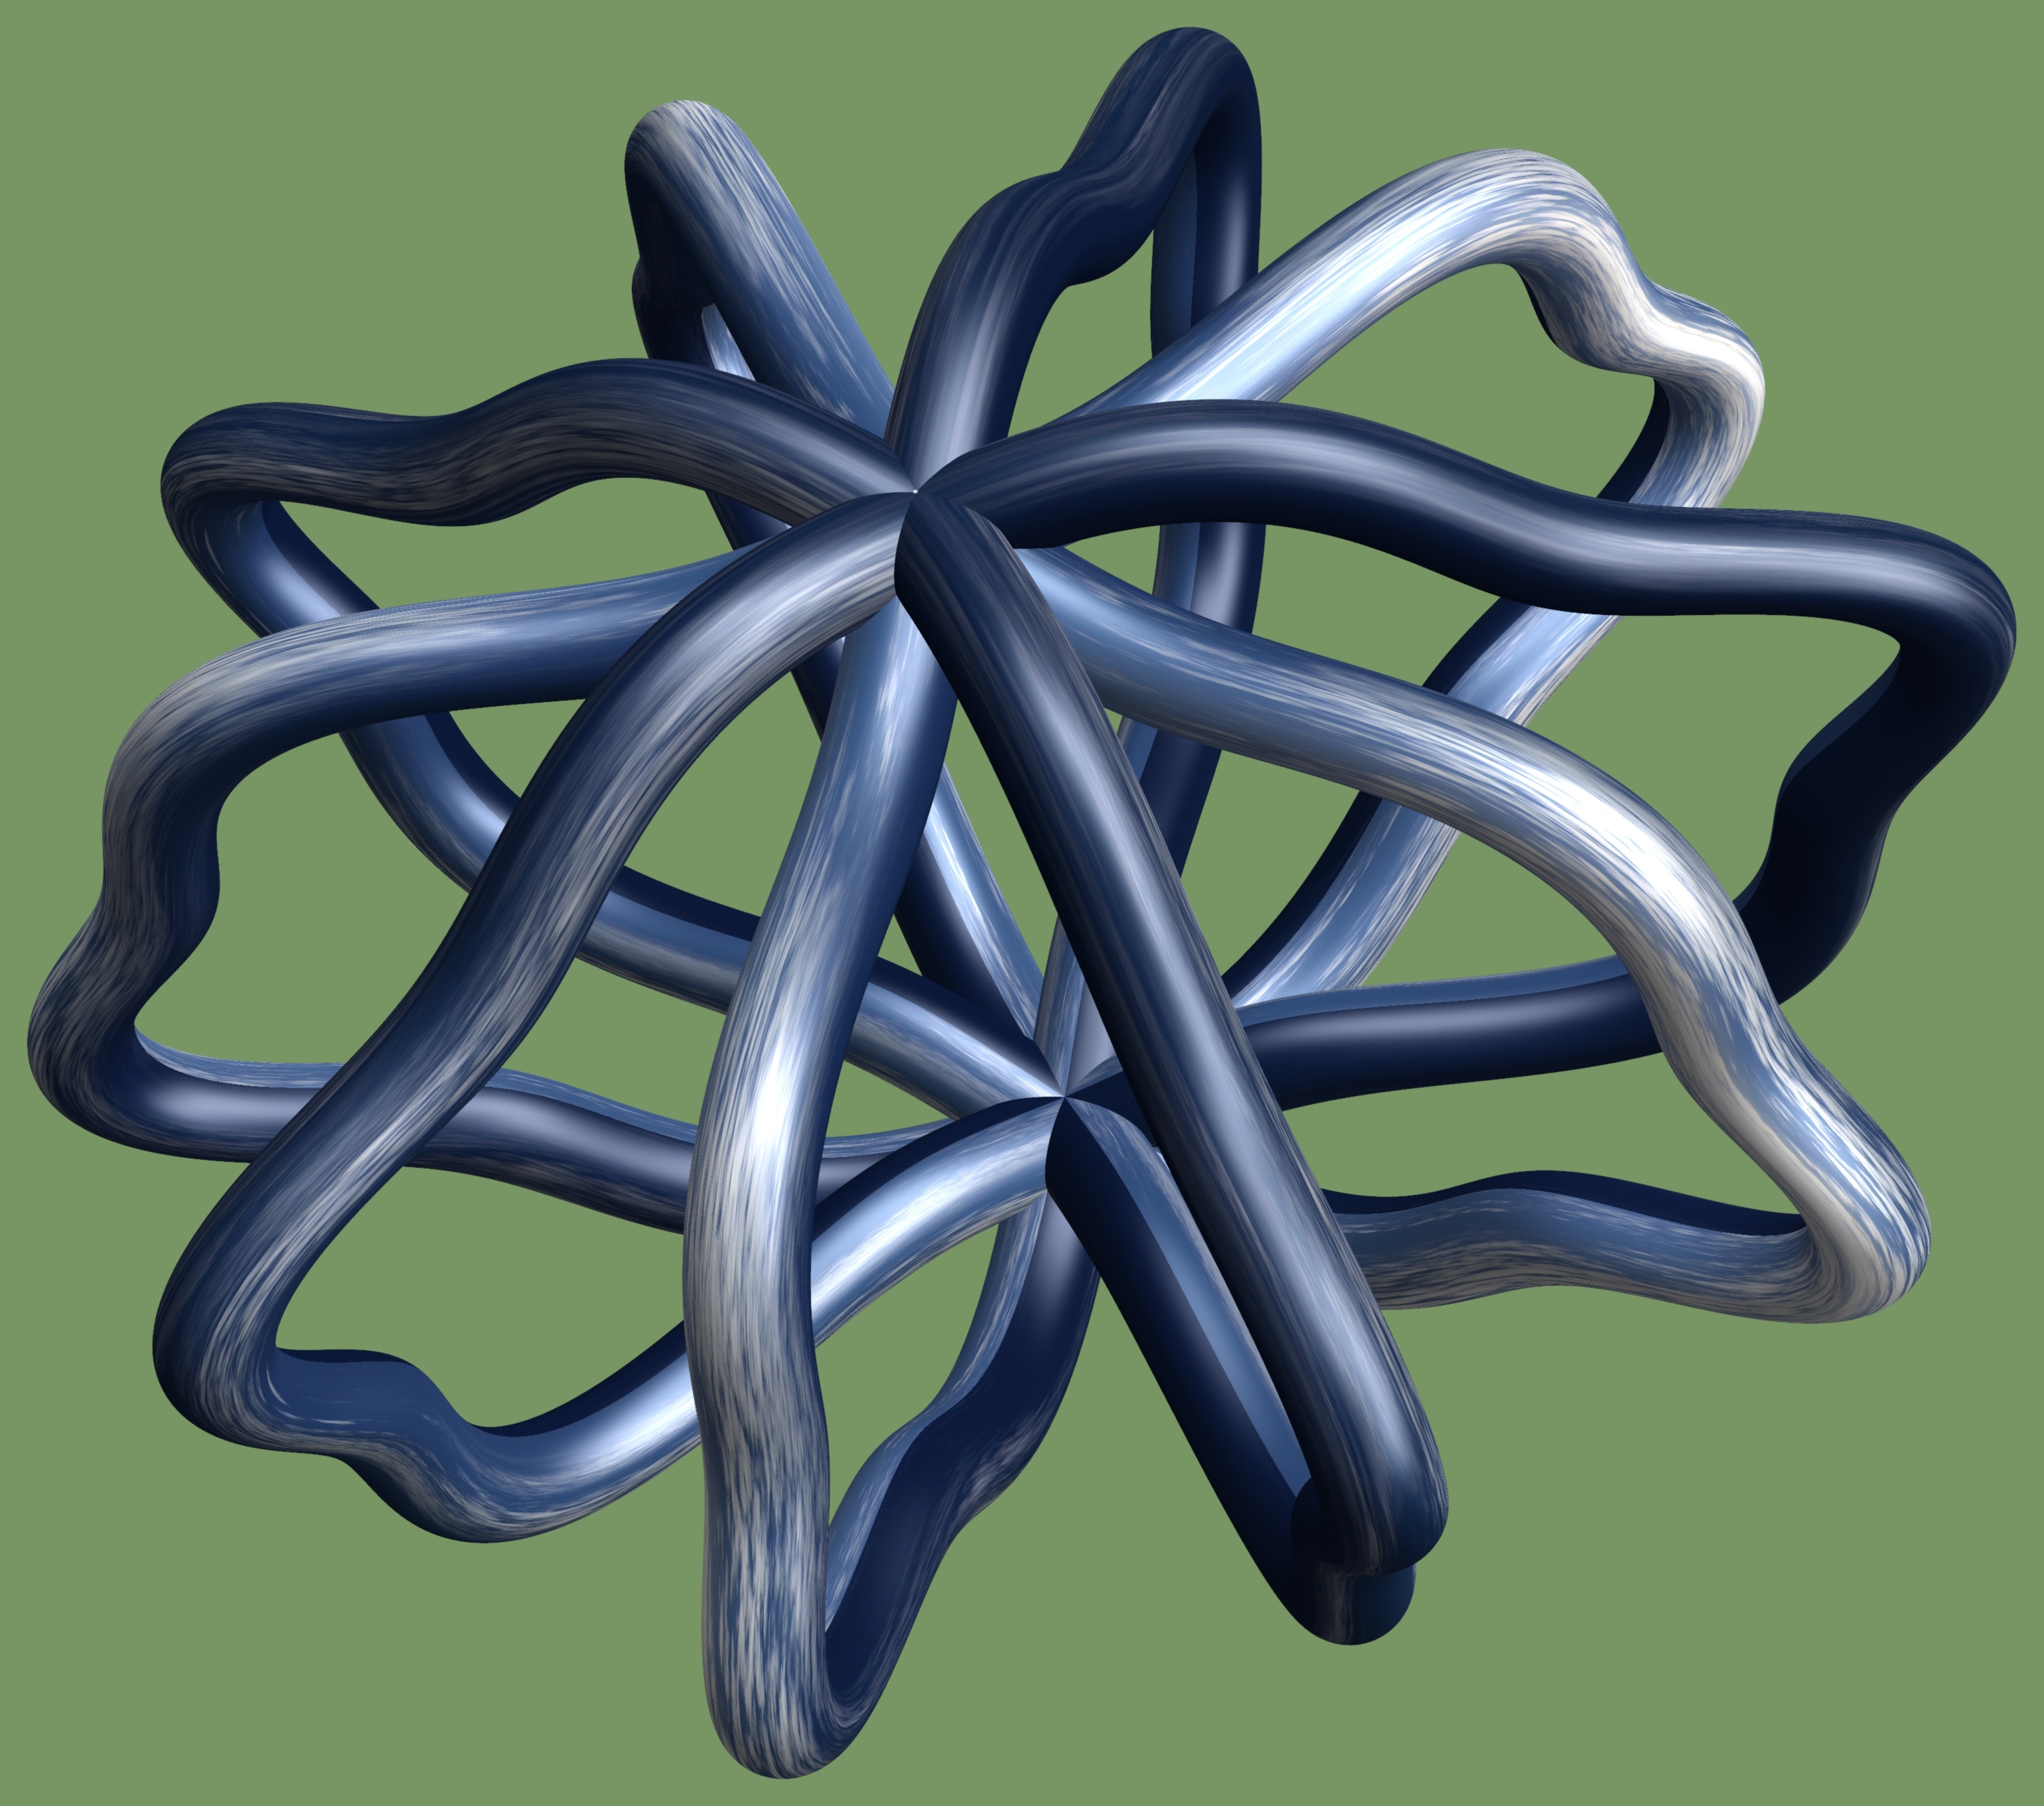
branch, structure, wheel, texture, pattern, design, symmetry, 3d, graphic, torus, mathematica, cg, parametricplot3d, code, program, algorithm, mapping